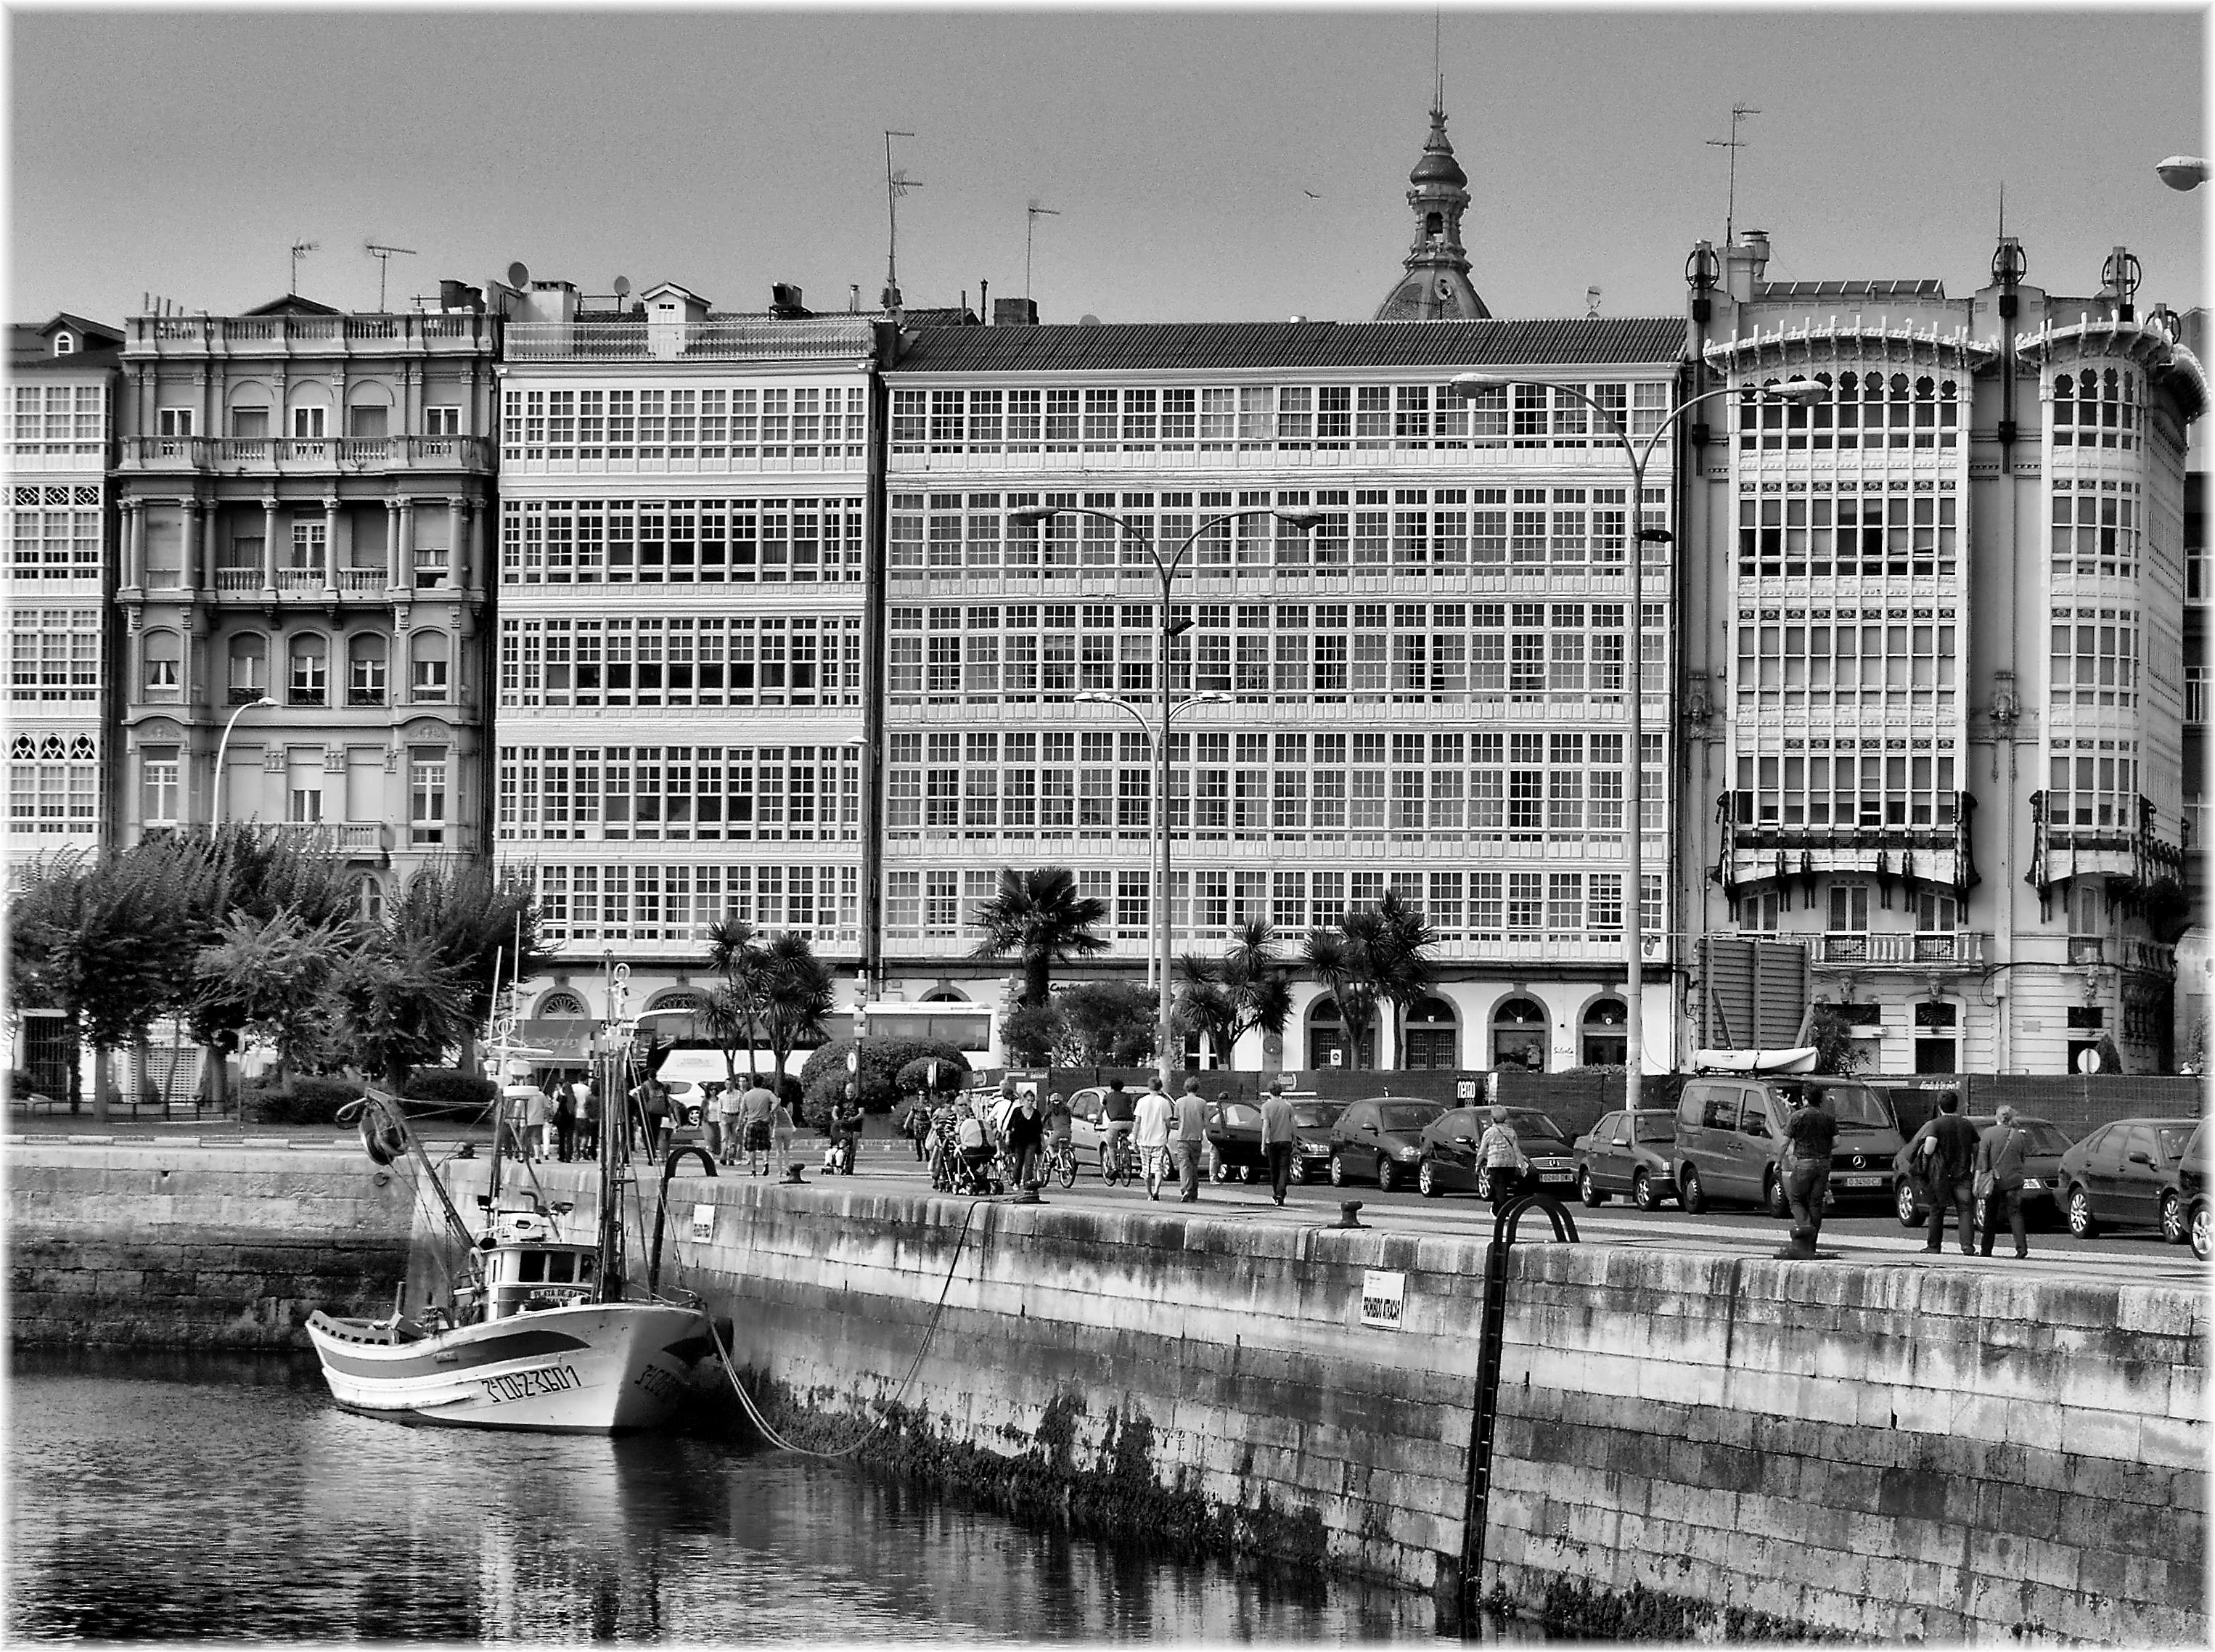
dock, black and white, boat, city, canal, cityscape, downtown, europe, vehicle, monochrome, waterway, bw, spain, arquitectura, europa, ventanas, galicia, blancoynegro, watercraft, bn, espana, galiza, cristal, acoru a, coru a, urban area, monochrome photography